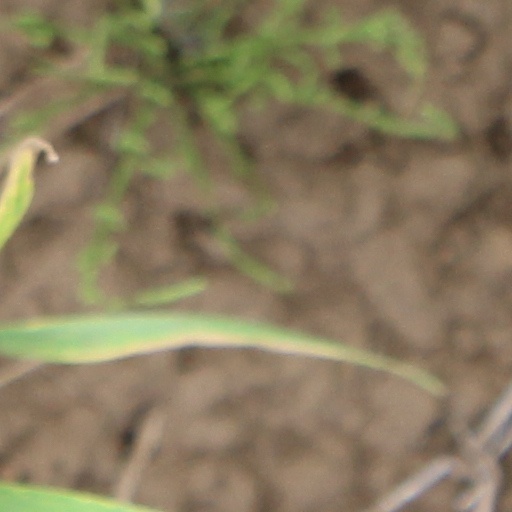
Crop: wheat